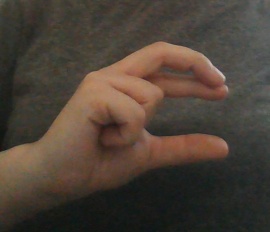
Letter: thal